GSP Stadium (1902)

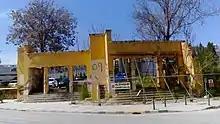
Stadium's entry in 2019

The stadium served as the home stadium for the Nicosia football clubs of Trust, APOEL, Olympiakos Nicosia, Omonia, Orfeas Nicosia, AYMA and Çetinkaya Türk S.K. The Cyprus national football team had also played home games there in the past. It was located at the centre of Nicosia and often used for large music concerts as well. The stadium was largely demolished in 1999. Today the grounds are used as a park and ride facility. In 2013, the theatre building of the Cyprus Theatre Organisation was completed and inaugurated in the western side of the old stadium.